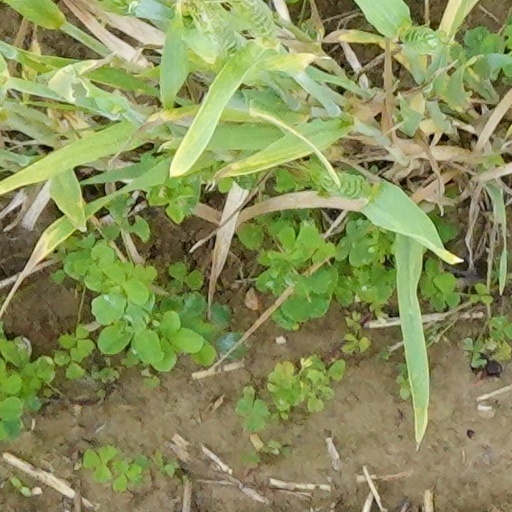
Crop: wheat